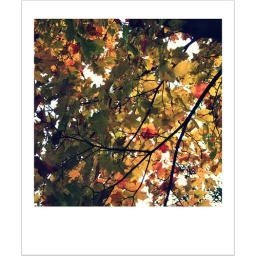
Maple trees would own if they were in a tree contest